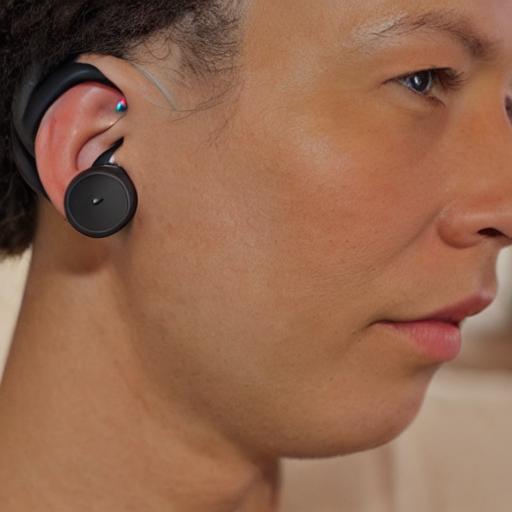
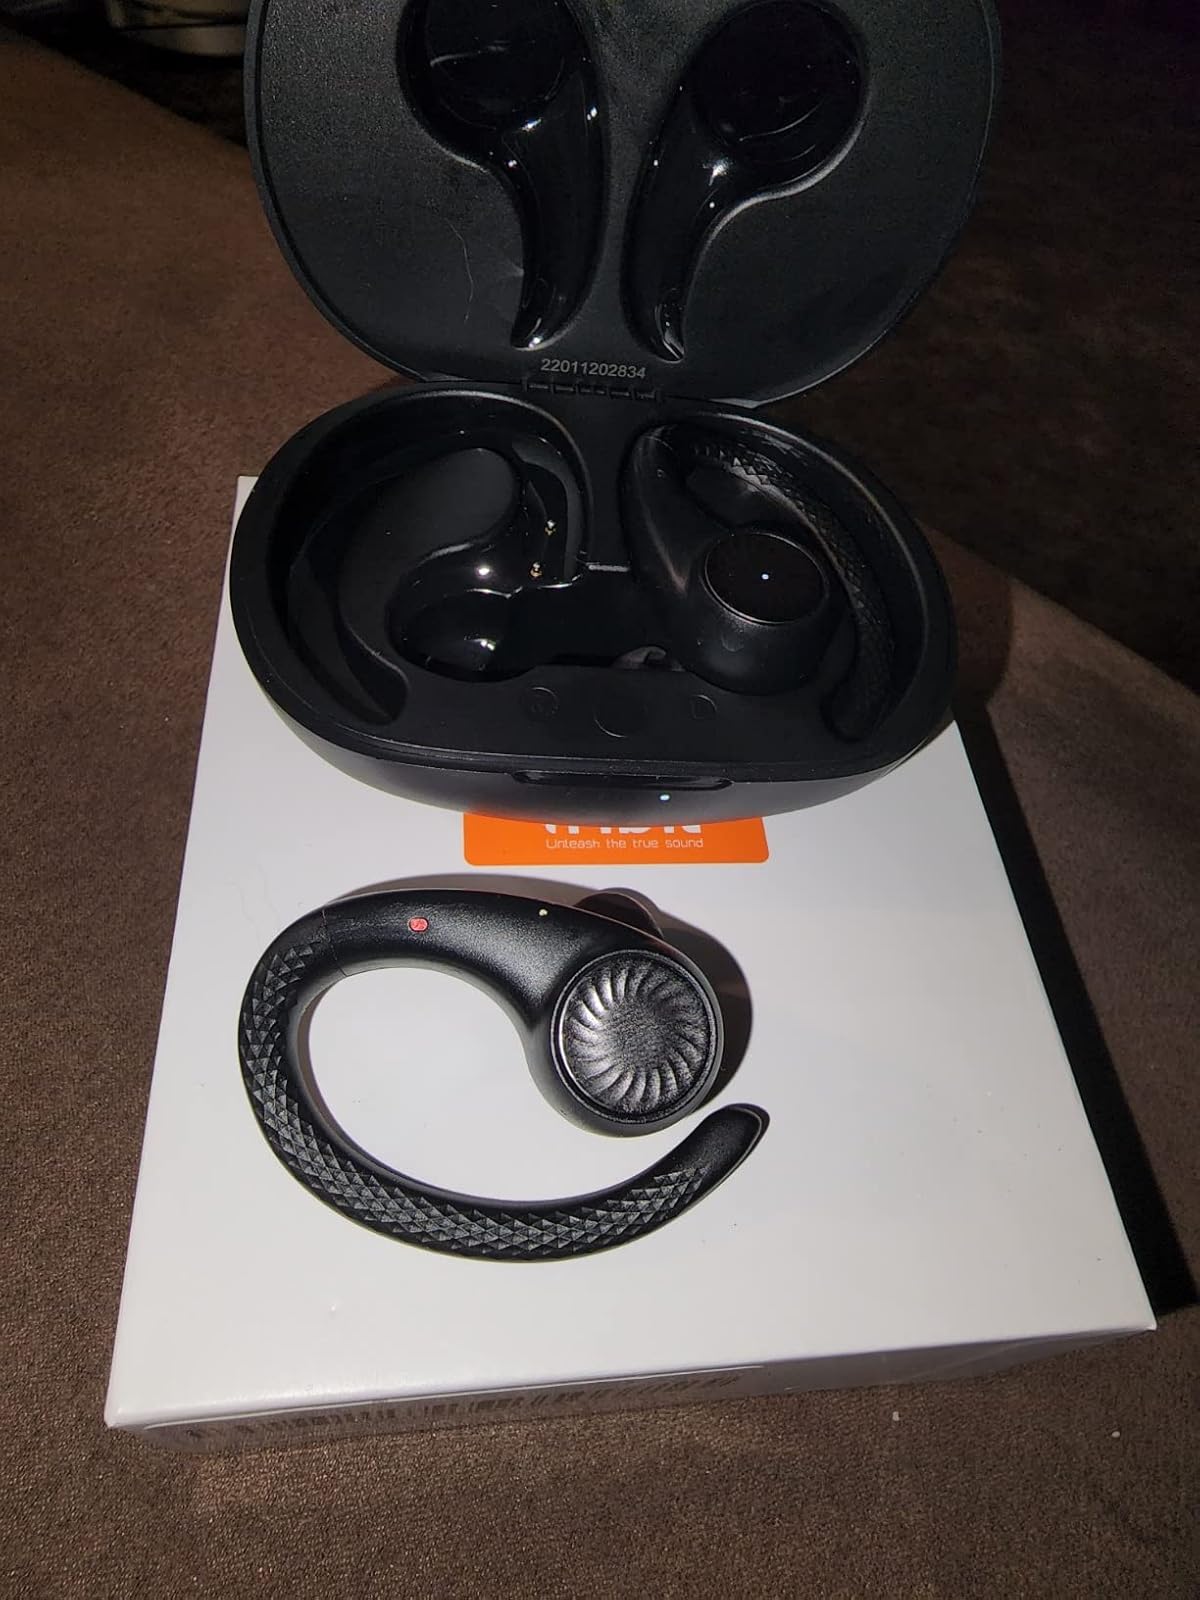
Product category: earbuds
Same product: no